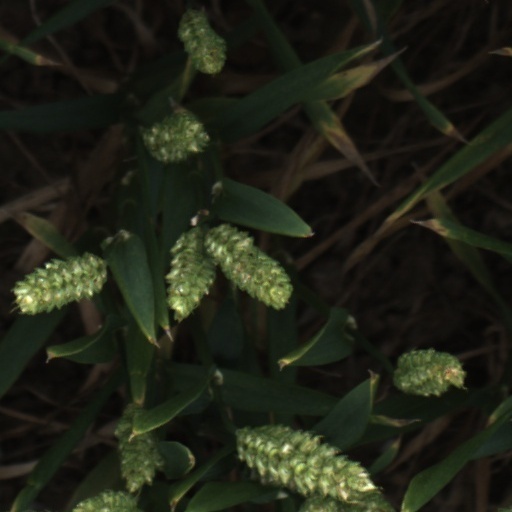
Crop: wheat